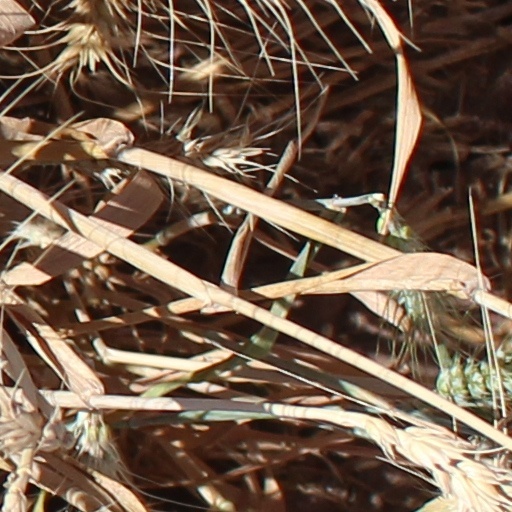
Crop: wheat